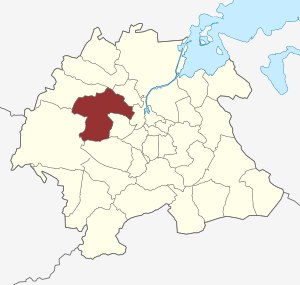
Paarup Sogn
Sognets placering
Paarup Sogn er et sogn i Hjallese Provsti. Det består af 5 kvarterer: Paarup, Villestofte, Stegsted, Snestrup og Tarup, der alle har navn efter de gamle landsbyer, der lå i sognet indtil 1960erne. Sognet ligger i Odense Kommune; indtil Kommunalreformen i 1970 lå det i Odense Herred. I Paarup Sogn ligger Paarup Kirke.